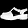
Label: Sandal